Elenska Basilica

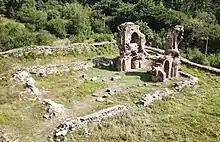
The Elenska Basilica

The Elenska Basilica or Elensko Basilica ("Elenska bazilika") is a large partially preserved late Roman (early Byzantine) Christian basilica in west central Bulgaria. Dating to the 5th–6th century AD, it lies northeast of Pirdop and from Anton, on the right bank of the Elenska River (Еленска река, "Elenska reka") in the Zlatitsa–Pirdop Valley. The initially domeless basilica, which features thick walls and defensive towers, had a dome added in the mid-6th century, during the reign of Justinian I. The church was ruined in the early 18th century, during the Ottoman rule of Bulgaria.